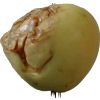
Label: Apple hit 1